Kamloopa

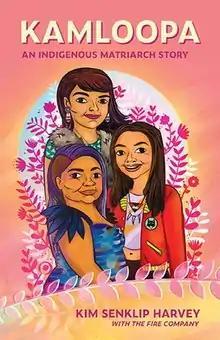
2020 paperback edition

Kamloopa": "An Indigenous Matriarch Story is a play written by Canadian playwright Kim Senklip Harvey. It is the winner of the 2020 Governor General’s Literary Award for English-language drama. Published in Canada by Talonbooks in April 2020 and co-authored with members of the Fire Company, the book includes a foreword by Lindsay Lachance and a zine by Kimi Clark.